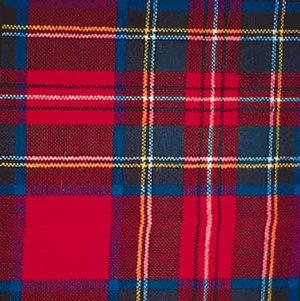
Le Rite standard d'Écosse est un rite maçonnique anglo-saxon pratiqué dès le début du XVIIᵉ siècle dans les premières loges écossaises, telles Mary's Chapel et Kilwinning n°0, fondée avant 1598. Bien qu'issu des prémices de la franc-maçonnerie, le rituel ne sera codifié qu'au XIXᵉ siècle. Le Rite standard d'Écosse se distingue des autres maçonneries anglophones par sa particularité à être travaillé par cœur par l’ensemble des membres d'une loge, tout comme les tailleurs de pierre des cathédrales ont pu employer la transmission orale afin de protéger leurs secrets de métier. Le rite écossais se singularise également par le rapport essentiel qu'il entretient avec le grade complémentaire de la « Maître de la marque ».
Un rite maçonnique est un ensemble cohérent de rituels et de pratiques définissant un cérémonial maçonnique.